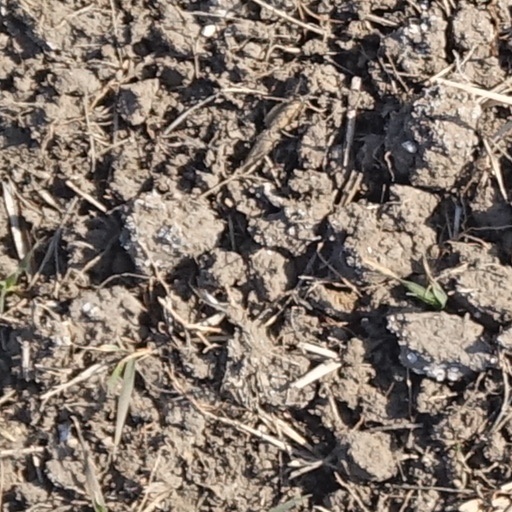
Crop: wheat